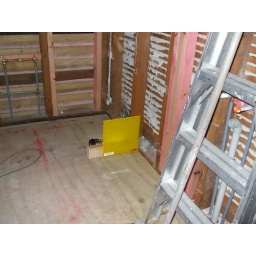
My piece of glass never fell over when I had it propped up, so the floor is really solid